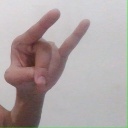
अक्षर: च